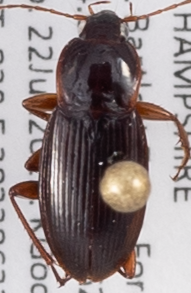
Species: Calathus ingratus
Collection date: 2022-06-22
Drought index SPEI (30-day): -1.058
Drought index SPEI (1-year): -0.362
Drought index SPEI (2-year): -1.13